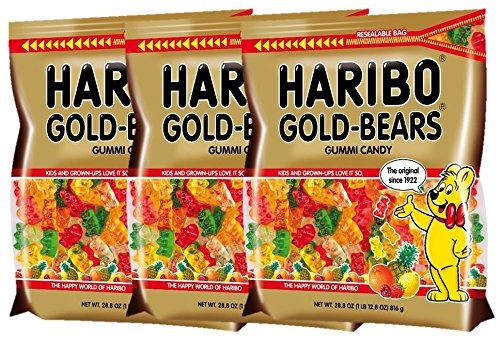
Item Name: Haribo Gummi Candy Gold-Bears, 5.4 Pound RESEALABLE BAGS (3 x 28.8 Ounce)
Bullet Point 1: Assorted Flavors: Enjoy a variety of gummy bear flavors in this resealable bag.
Bullet Point 2: Bear-Shaped Candy: Fun gummy bear shapes that are perfect for snacking or sharing.
Bullet Point 3: Multiple Ounce Bag: Contains 5.4 pounds of gummy bears for plenty of snacking.
Bullet Point 4: Haribo Brand: From the popular gummy bear brand Haribo.
Bullet Point 5: Resealable Bag: The gummy bears are packaged in a resealable 2.5 pound bag for freshness.
Value: 3.0
Unit: Count

Price: 7.34